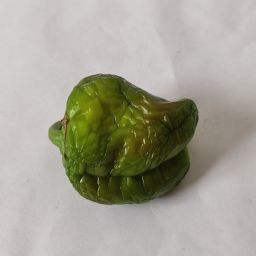
Crop: Bell Pepper
Quality: Old